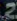
Number: 2